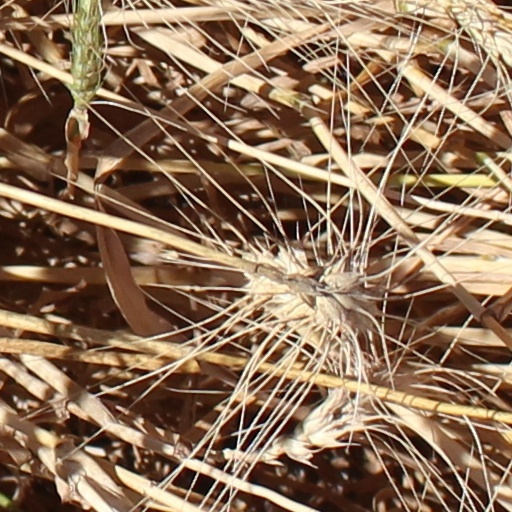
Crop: wheat